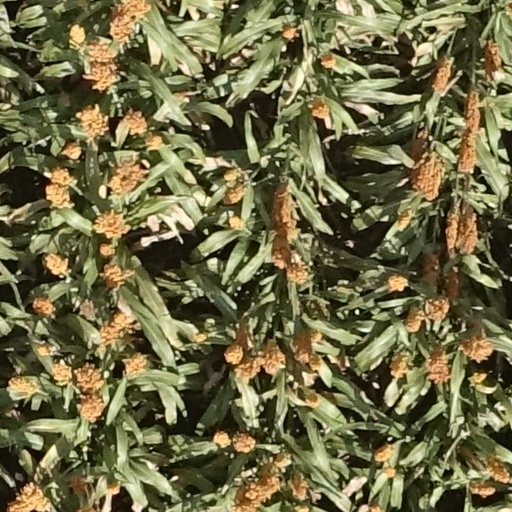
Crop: sorghum